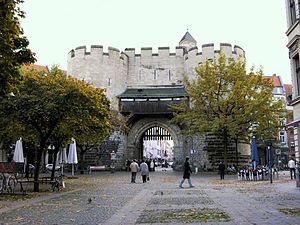
Köln / Seværdigheder og historie / Kölnerdomen
Eigelsteintorburg den nordlige byport
Köln er Tysklands fjerde største by efter Berlin, Hamborg og München og har et indbyggertal på 1.085.664. Stor-Köln har cirka 4,4 millioner indbyggere. Byen ligger på begge sider af Rhinen i delstaten Nordrhein-Westfalen.